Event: Nepal Earthquake
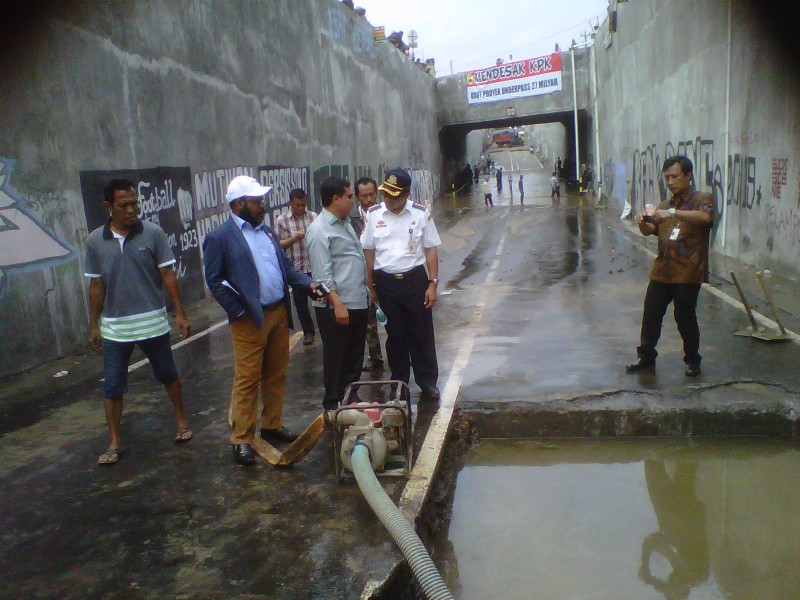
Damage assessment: no_damage